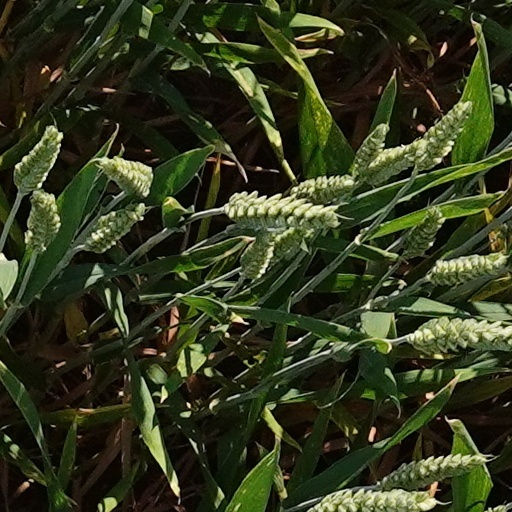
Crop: wheat